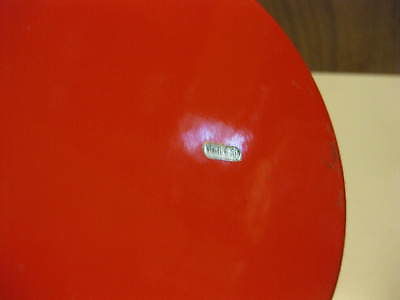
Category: kettle